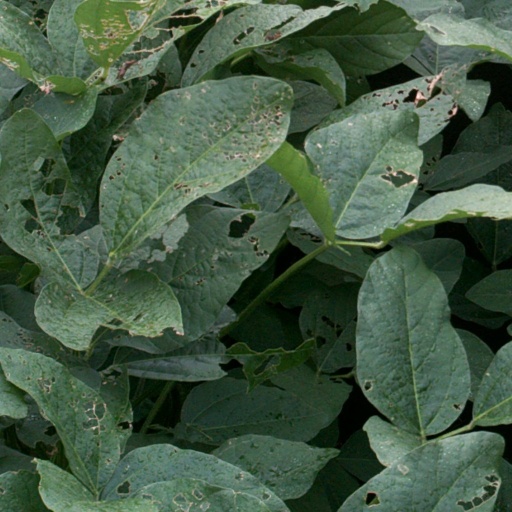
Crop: soybean